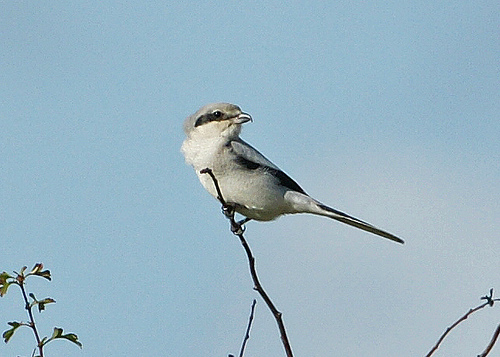
a small bird with a white under belly, grey head a black cheek patch, and grey and white wings.
this black and white and grey bird has a black bandit marking around it's eyes.
this colorful bird has a white belly and breast, black wings with white wing bars, and white tarsus and feet.
this bird is white with black stripes and has a very short beak.
the small grey and white bird's bill is hooked and silver, as are its legs.
this bird has black wings with grey bands, and a curved, hooked beak.
this small bird has a white breast, light grey head, and black wings and tail.
this bird is white with a black stripe on its side and around its eye, it also has a short sharply hooked beak.
the bird has a small curved bill that is silver and a grey belly.
this bird has wings that are grey and has a white belly
Species: Great Grey Shrike